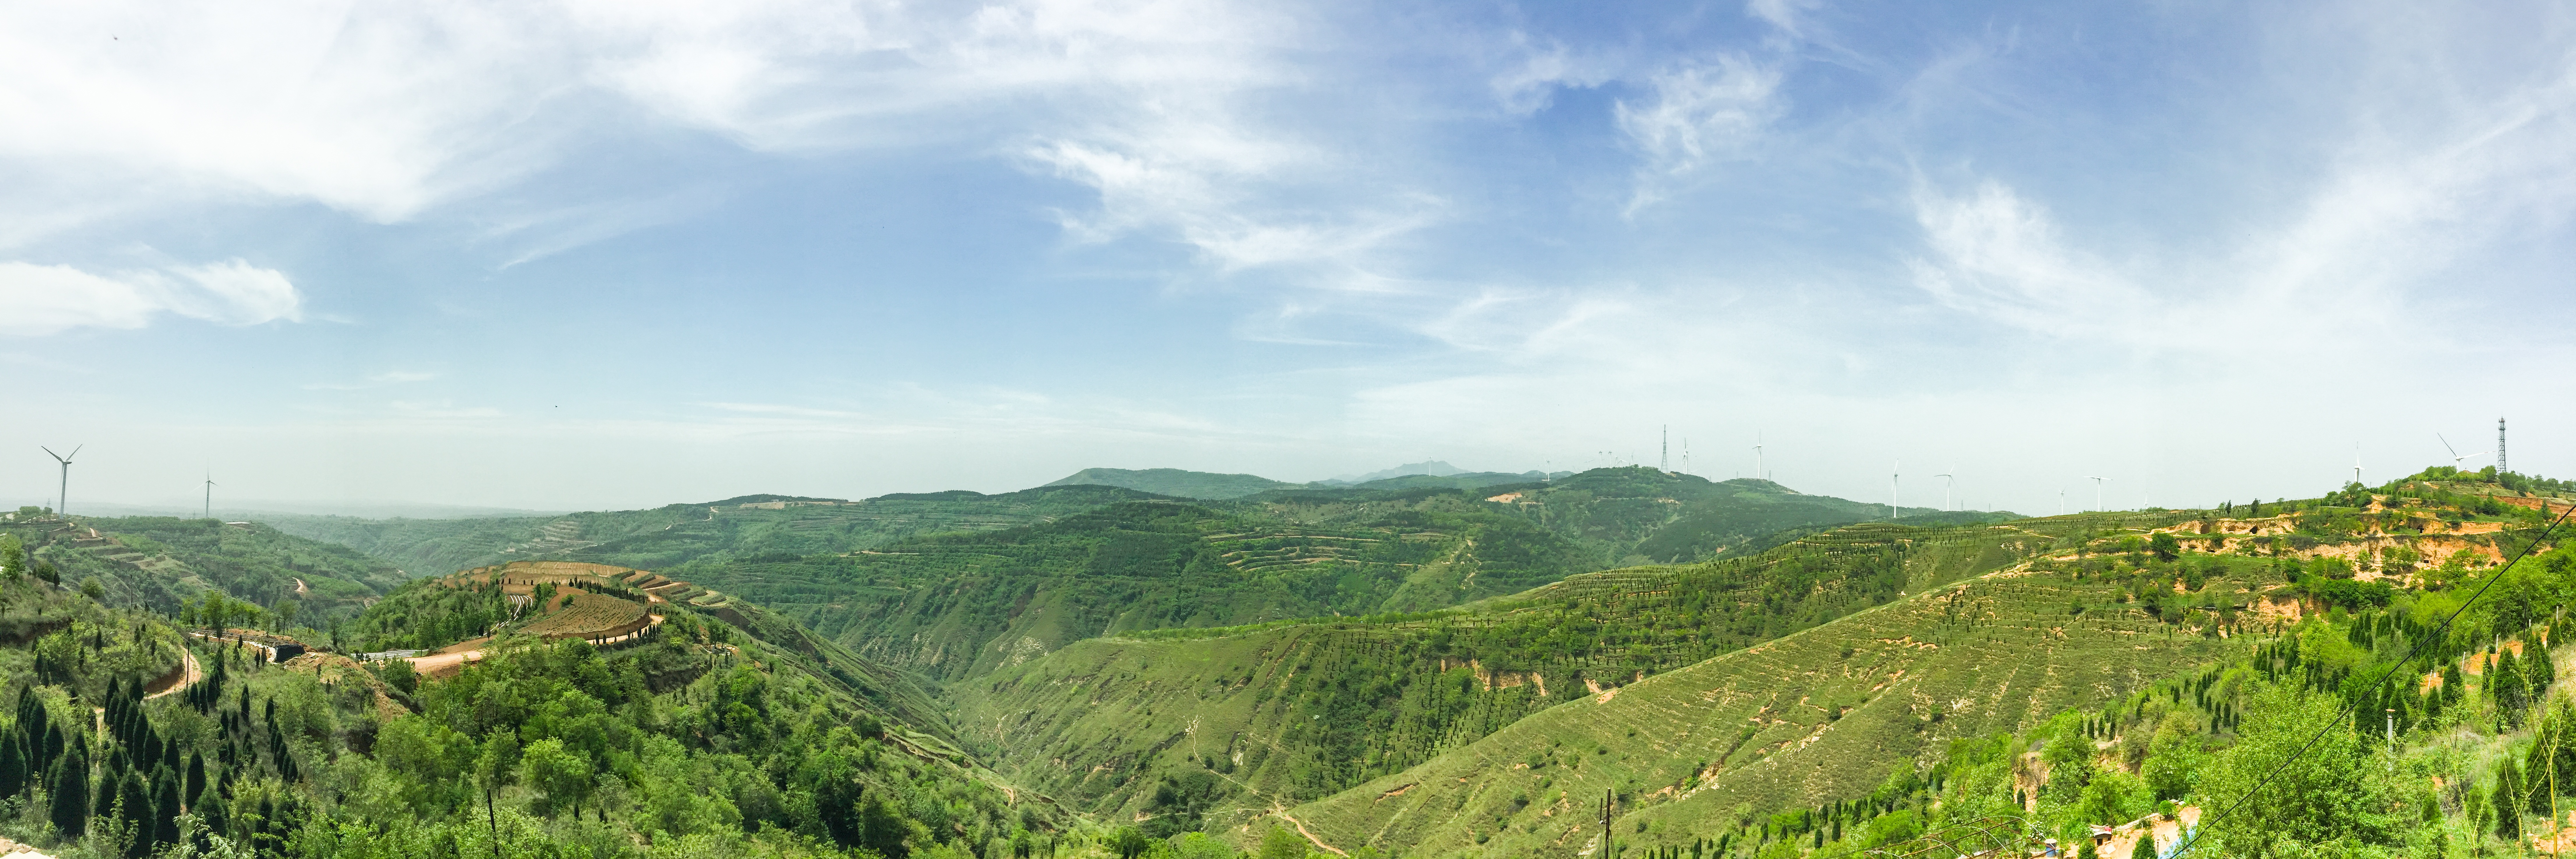
mountain, field, meadow, hill, valley, mountain range, panorama, travel, agriculture, terrain, ridge, grassland, plateau, ecosystem, the scenery, mountain pass, hill station, with the beat, geographical feature, mountainous landforms